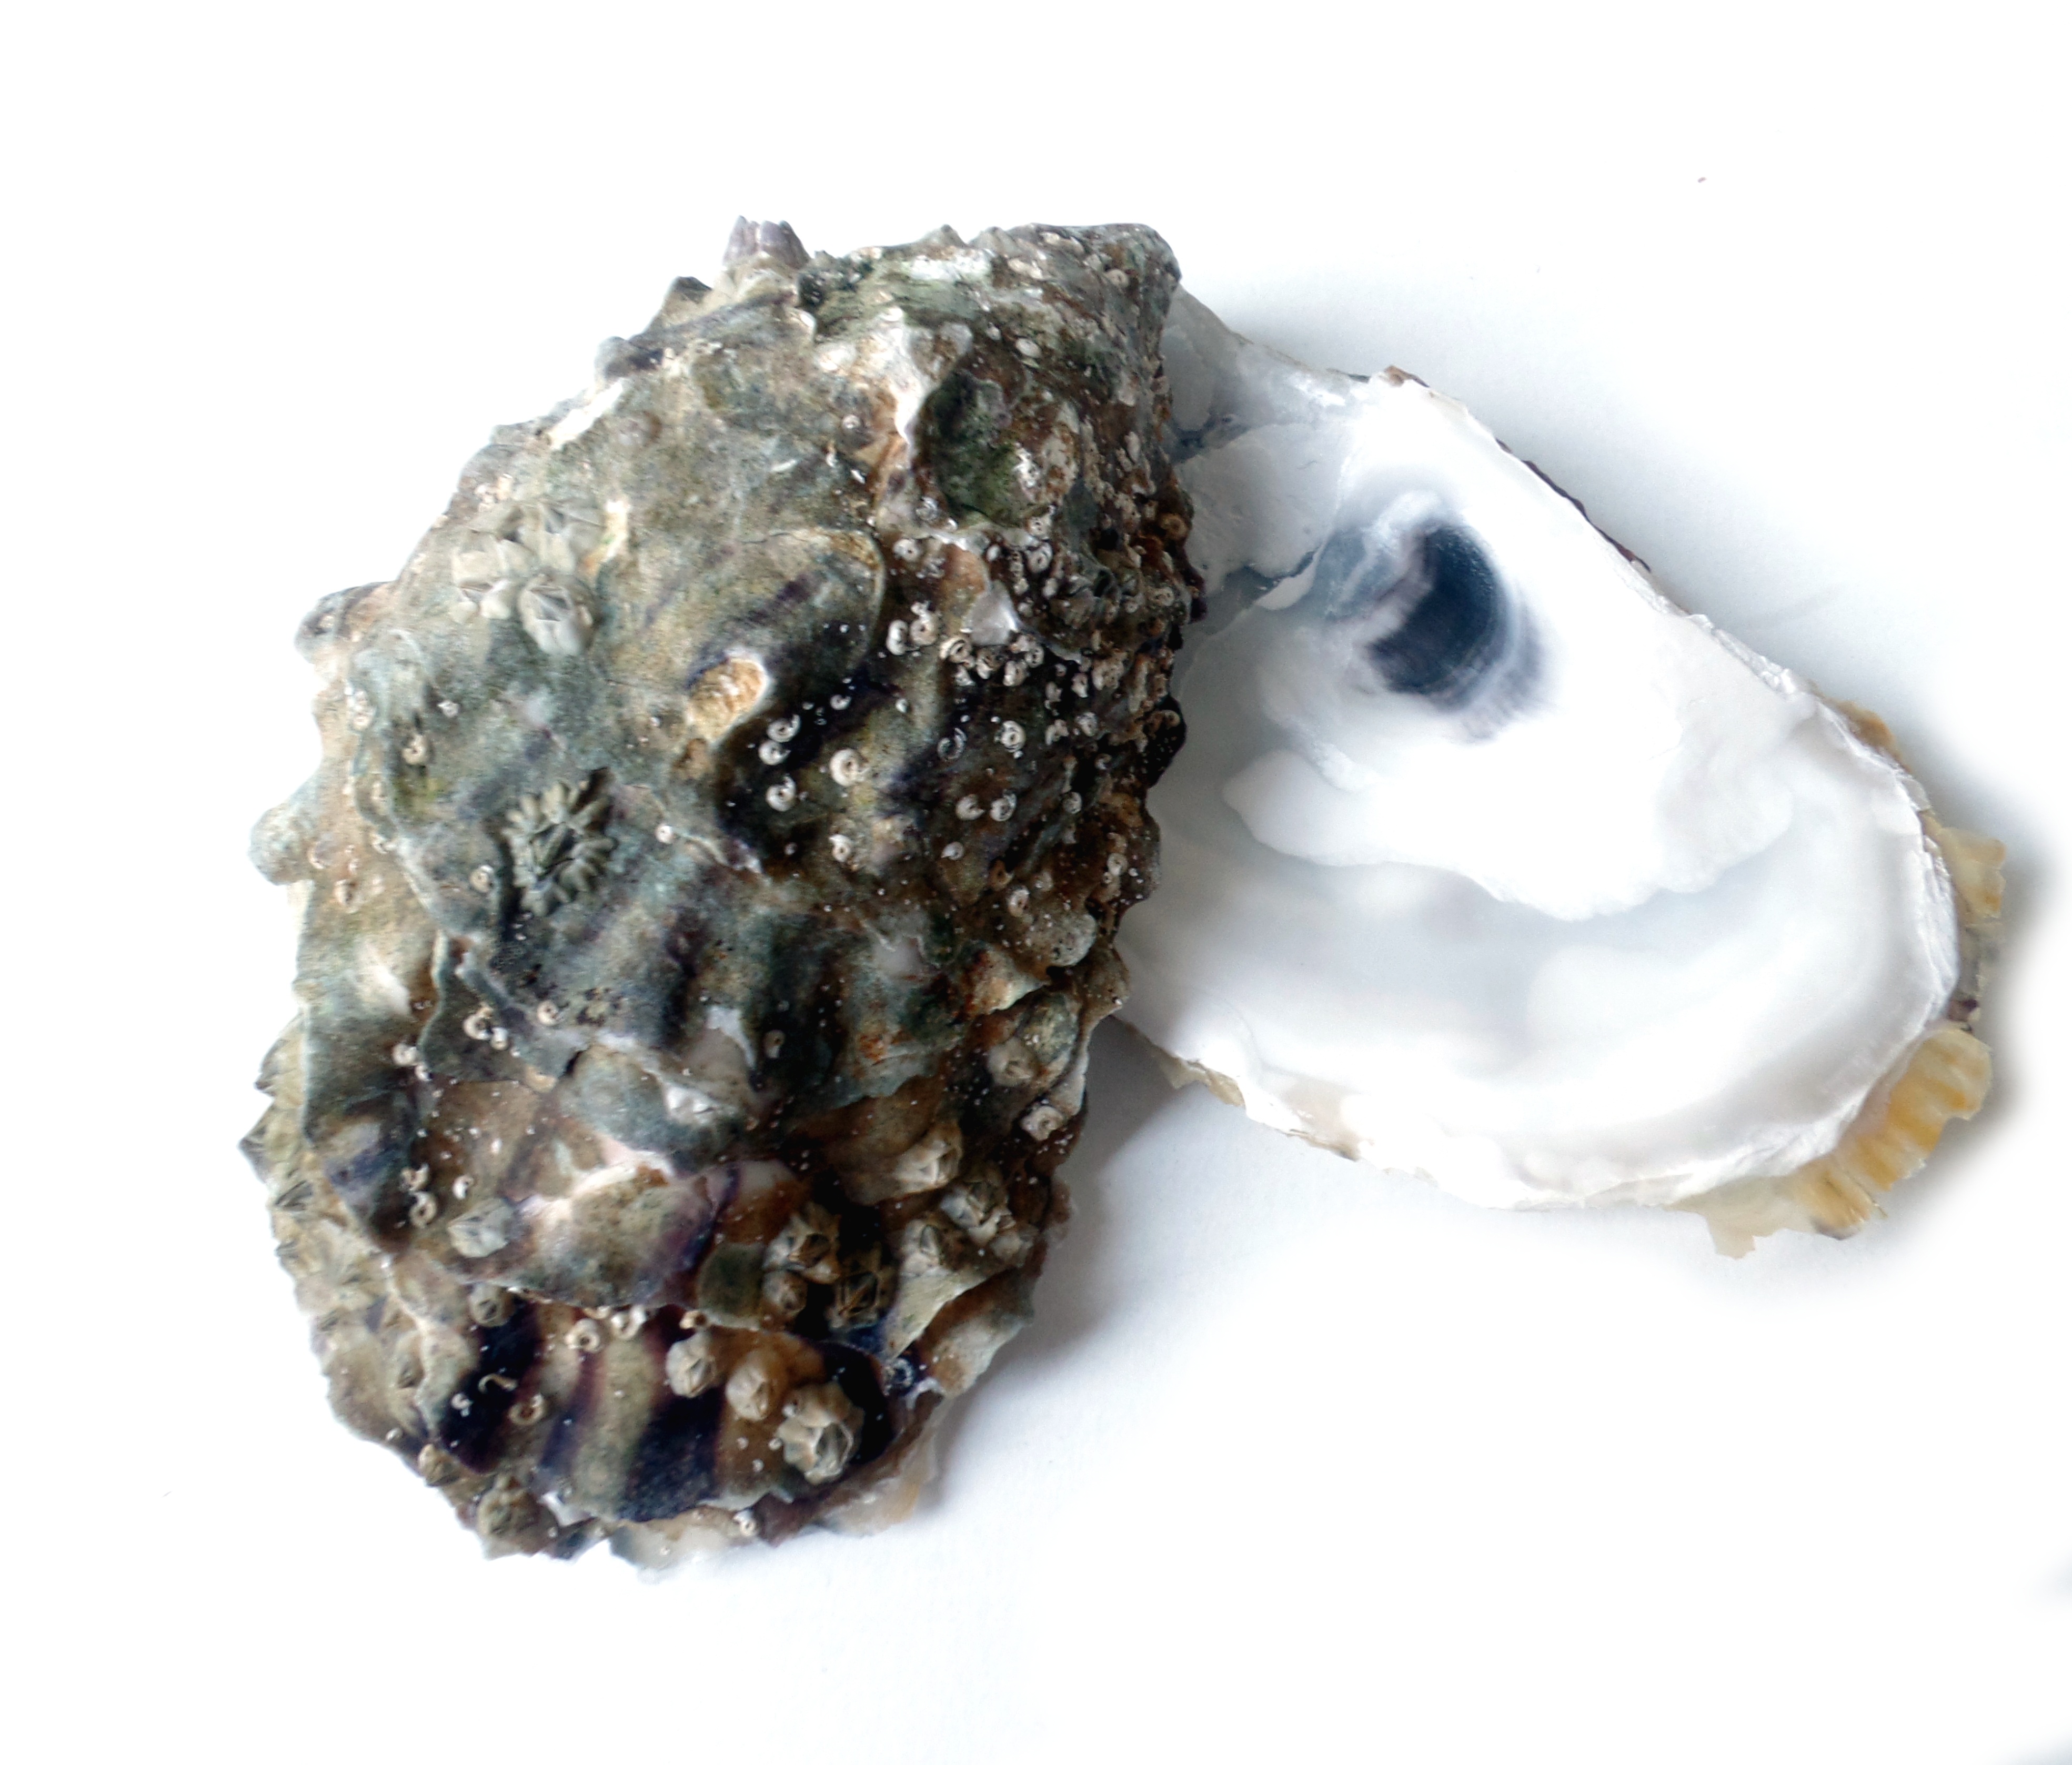
sea, meal, food, oyster, seafood, gourmet, eat, delicious, invertebrate, cook, jewellery, south, nutrition, banquet, frisch, edible, gemstone, mineral, mussels, delicacy, sea fruit, mediterranean cuisine, clams oysters mussels and scallops